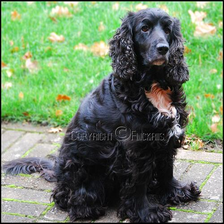
Species: dog
Breed: english cocker spaniel